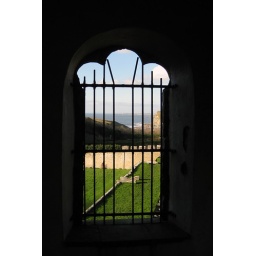
Through the windows of the tower in the Southerndown walled gardens looking out onto the beach